Canada at the FIFA World Cup

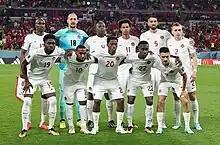
Canada national team at the 2022 FIFA World Cup in Qatar

The Canada men's national soccer team have played at the FIFA World Cup on two occasions, in 1986 & in 2022 and will be playing in 2026. For most other editions of the World Cup, Canada has not succeeded in gaining one of the places reserved for the North American CONCACAF teams. In 2022, Canada qualified for the World Cup for only the second time in history, ending a 36-year drought. Canada has also been qualified for the 2026 FIFA World Cup as co-hosts (together with United States and Mexico).